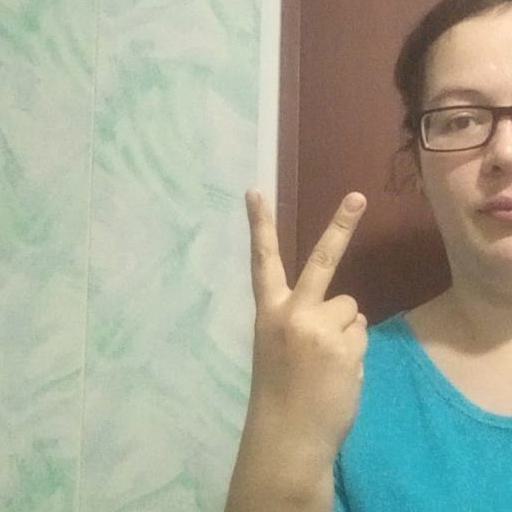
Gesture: peace_inverted